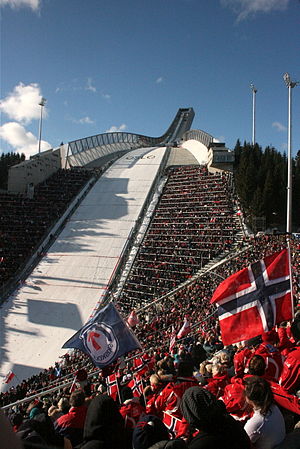
Oslos ansøgning om vinter-OL 2022
Skihopbakken Holmenkollen i Oslo.
Oslo 2022 er en ansøgning fra Oslo og Norges Idrætsforbund og olympiske og paralympiske komité som værtsby for vinter-OL 2022. Den internationale olympiske komité vil stemme mellem ansøgningerne til vinter-OL 2022 ved den 127. IOC Session, der vil foregå i Kuala Lumpur, Malaysia den 31. juli 2015.